WOFX (AM)

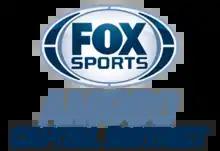
Logo used from 2013-2019 before translator sign on

Previously, WOFX has held the rights to the New York Giants (which were moved to sister WPYX), New York Jets football (currently on WQBK-FM), and New York Mets baseball. They were the home of Albany Devils (previously the Albany River Rats) hockey until the team relocated following the 2017 season. They were the home of Westwood One's coverage of the National Football League until 2019.